Emily Burns

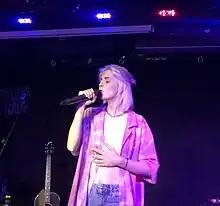

Emily Burns (born 22 September 1994) is a British singer-songwriter. Her music style is influenced by artists such as Tove Lo, Kehlani, Sigrid and Banks. Her debut studio album, "Die Happy", was released on 8 November 2024.